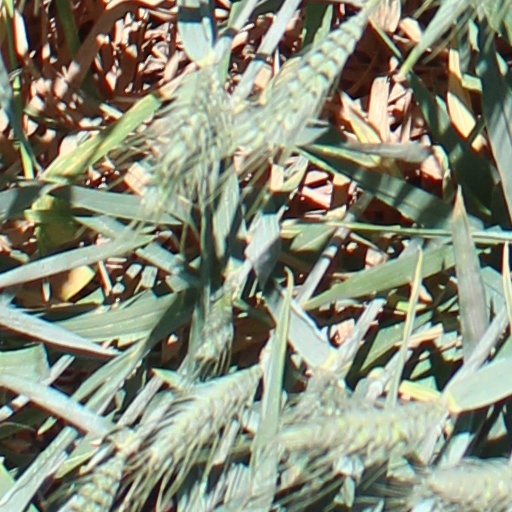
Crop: wheat